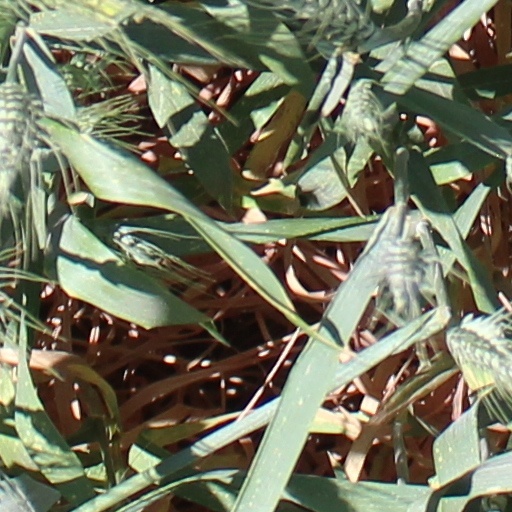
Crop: wheat